The Call of the Wild

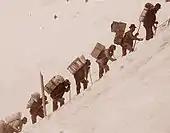
Miners carry gear up the Chilkoot Pass to reach the Klondike

California native Jack London had traveled around the United States as a hobo, returned to California to finish high school (he dropped out at age 14), and spent a year in college at Berkeley, when in 1897 he went to the Klondike by way of Alaska during the height of the Klondike Gold Rush. Later, he said of the experience: "It was in the Klondike I found myself."